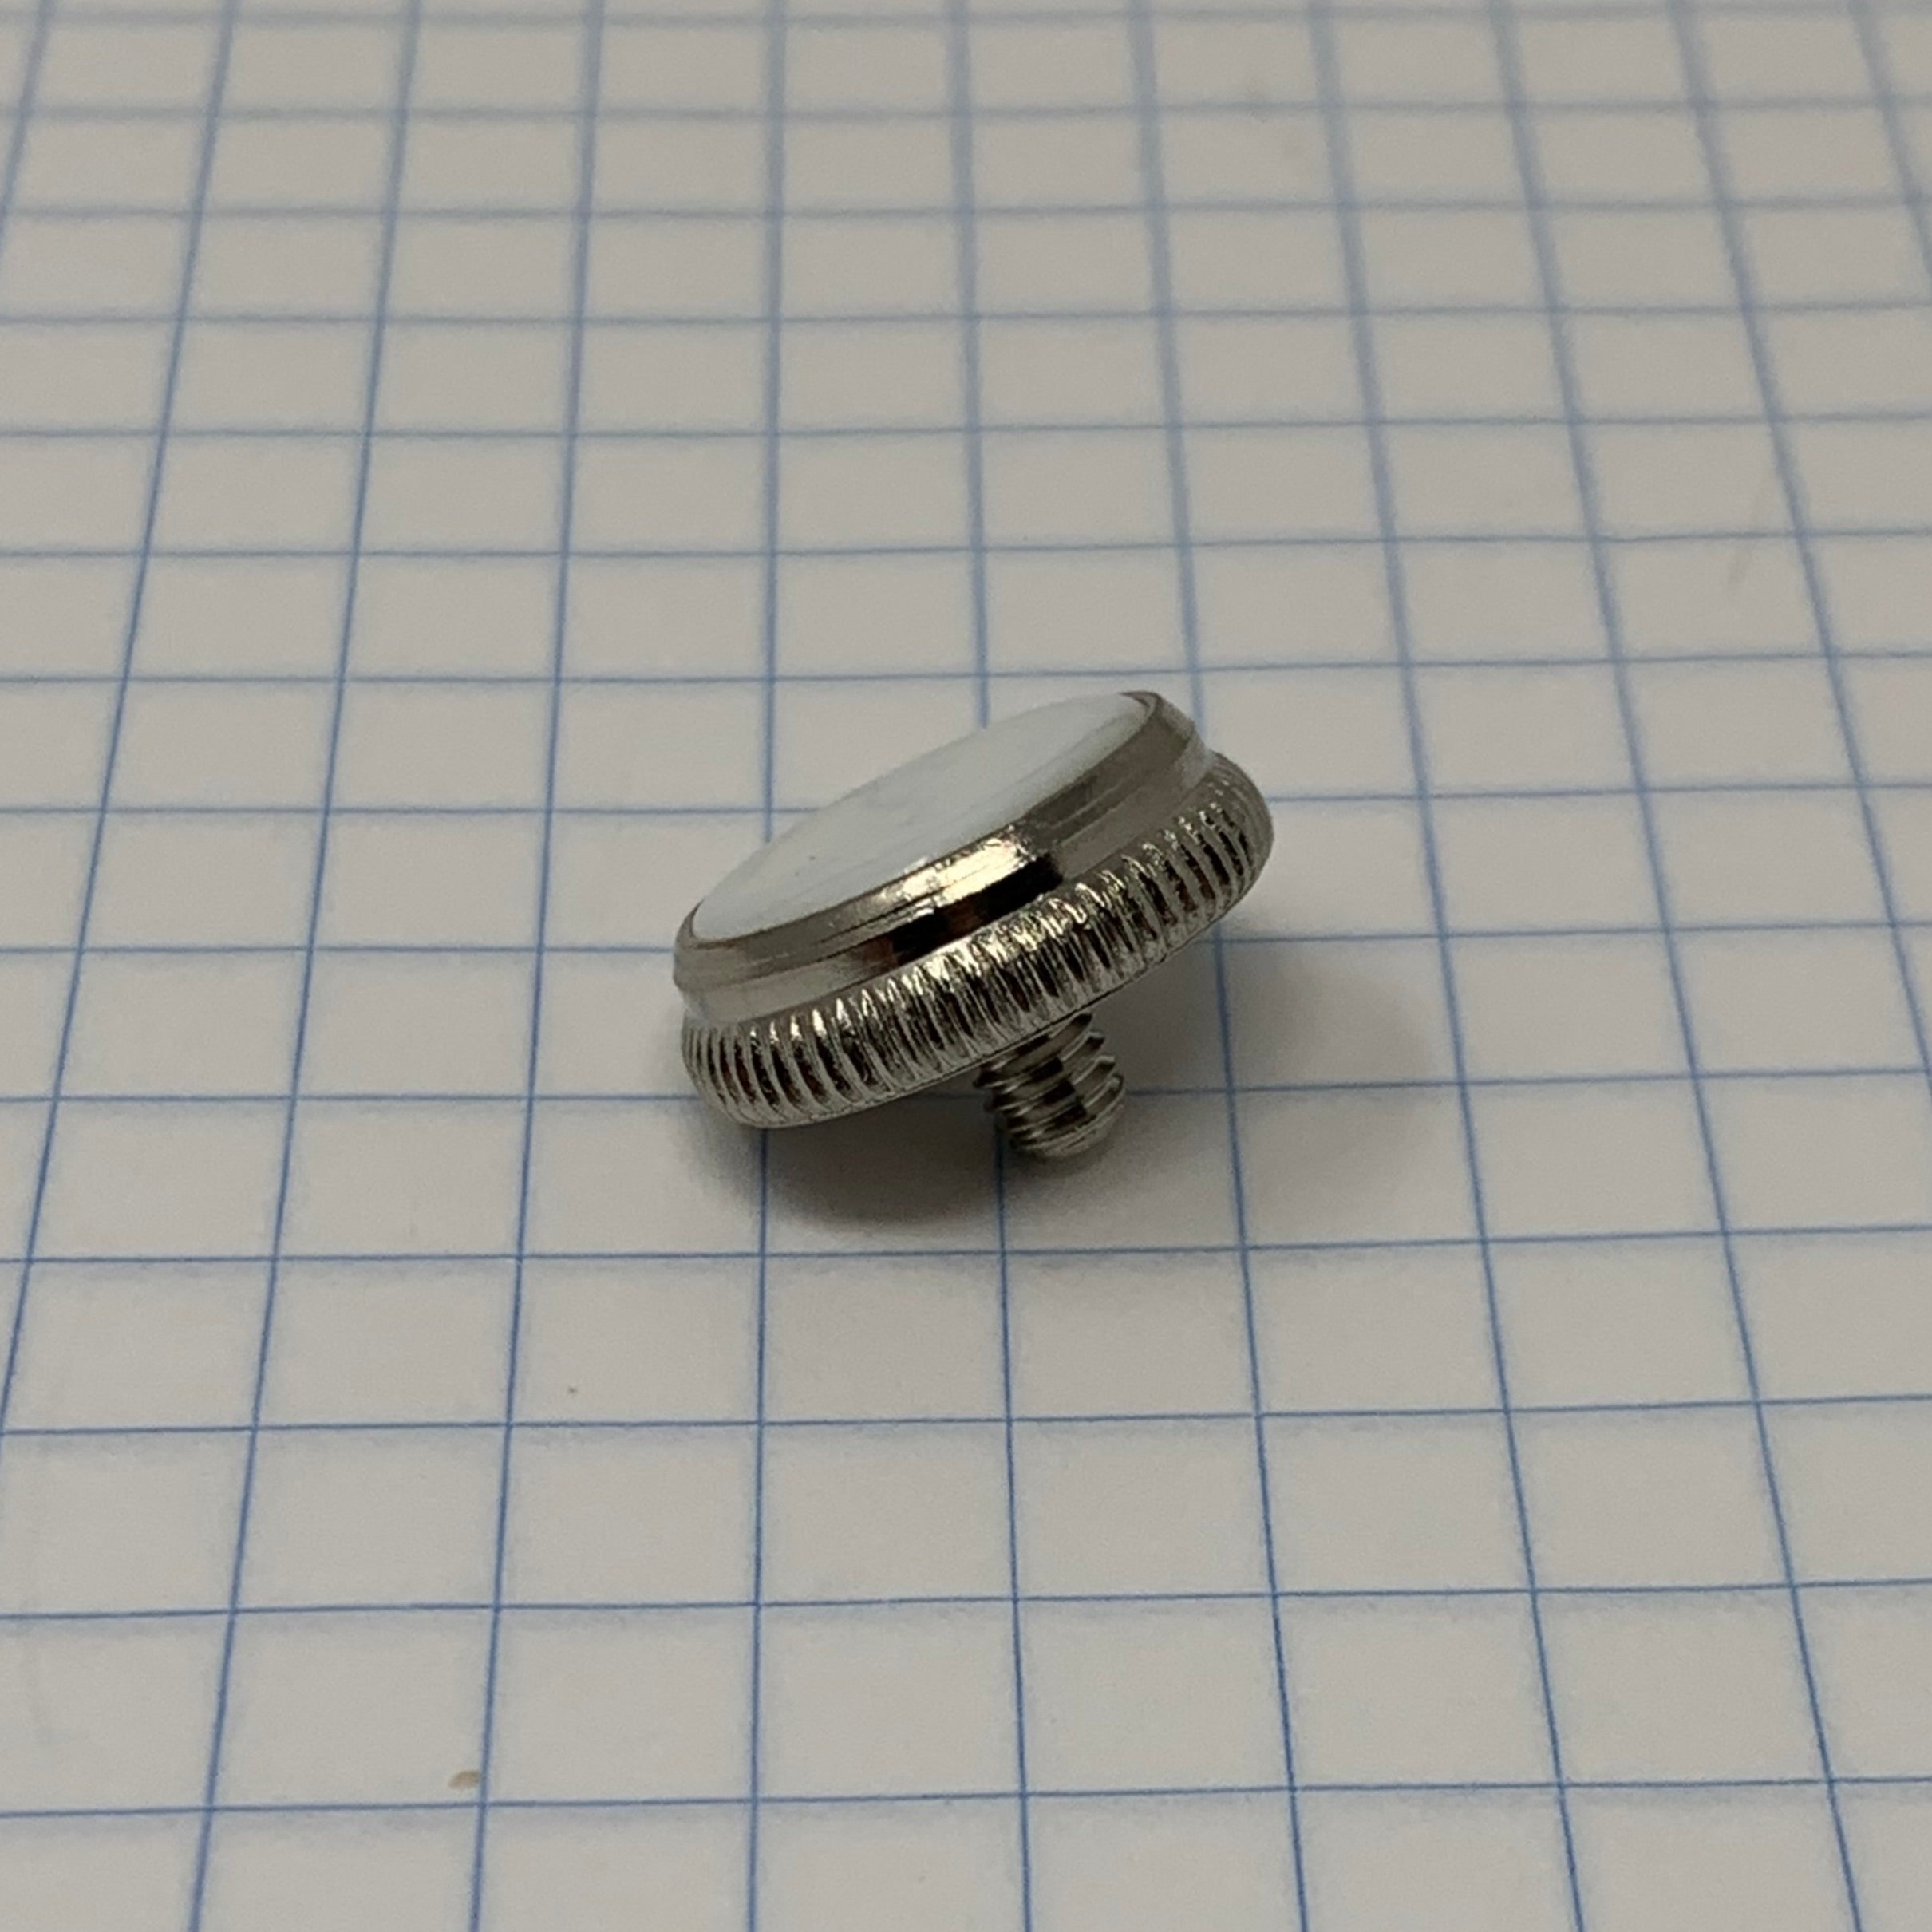
Finger Button, Bach TR500, with Pearl
Bach TR500 trumpet finger button. These have a shoulder and are not Stradivarius finger button. 4-.70 thread count. (TPI). Contact me to confirm your model's fit. Sold as each.
Brand: Conn-Selmer
Category: Arts & Entertainment > Hobbies & Creative Arts > Musical Instrument & Orchestra Accessories > Brass Instrument Accessories > Brass Instrument Replacement Parts